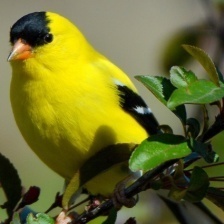
Species: AMERICAN GOLDFINCH
Scientific name: SPINUS TRISTIS
ImageNet parent category: goldfinch